PyClone

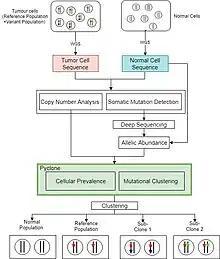
diagram showing the workflow of PyClone to cluster tumour mutations

For each mutation, the PyClone model divides the input sample into three sub-populations. The three sub-populations are the normal (non-malignant) population consisting of normal cells, the reference cancer population consisting of cancer cells wild type for the mutation, and the variant cancer cell population consisting of the cancer cells with at least one variant allele of the mutation.